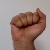
The image shows a hand gesture representing the letter 'A' in Indian Sign Language.